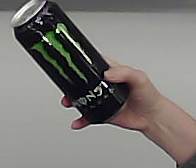
Product: monster_energydrink